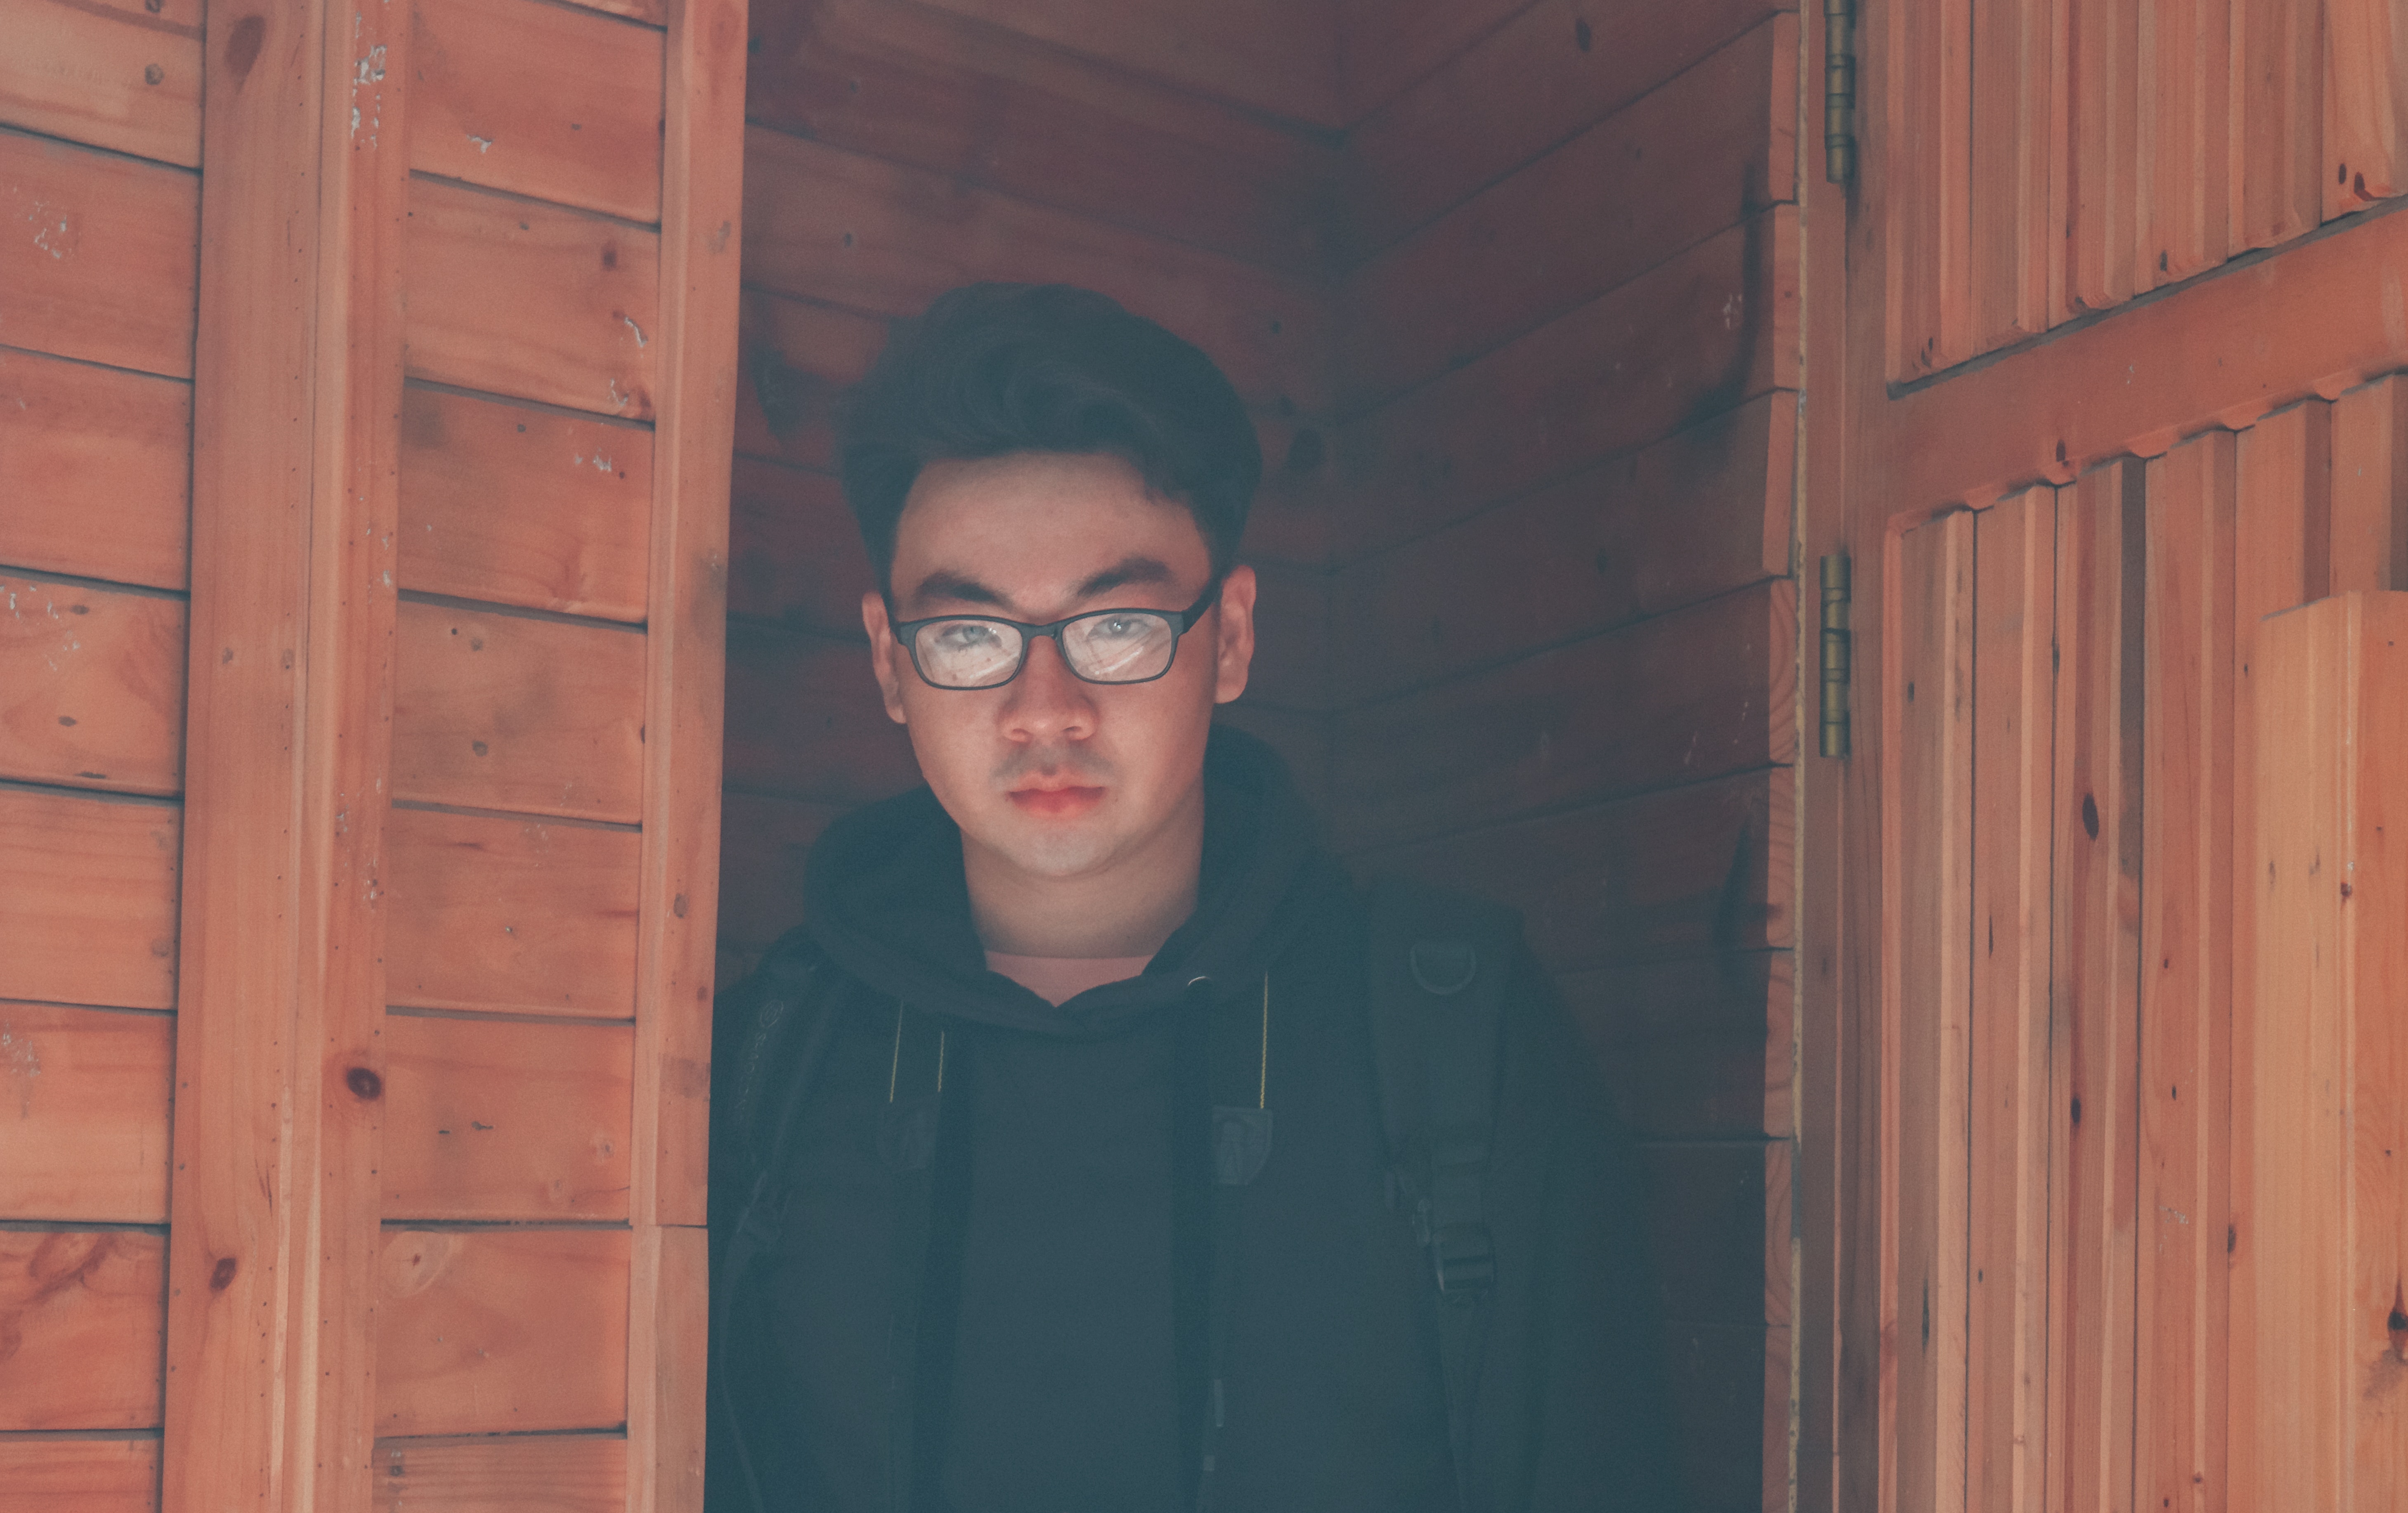
face, wood, head, standing, chin, wall, glasses, fun, room, smile, photography, eyewear, door, portrait